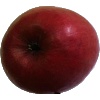
Label: Apple Crimson Snow 1